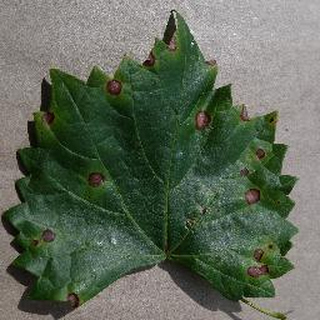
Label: grape_black_rot